Les Érinnyes

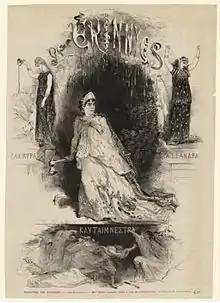

Les Érinnyes (The Erinyes) is a French language verse drama written by Leconte de Lisle and premièred at the Théâtre de l'Odéon in 1873. It is in the style of a Greek tragedy, in two acts: "Klytaimnestra" (Clytemnestra) and "Orestès" (Orestes). It was an adaptation of the first two parts of Aeschylus' "Oresteia" ("Agamemnon" and "Libation Bearers"). The text was printed in de Lisle's collection "Poèmes Tragiques".